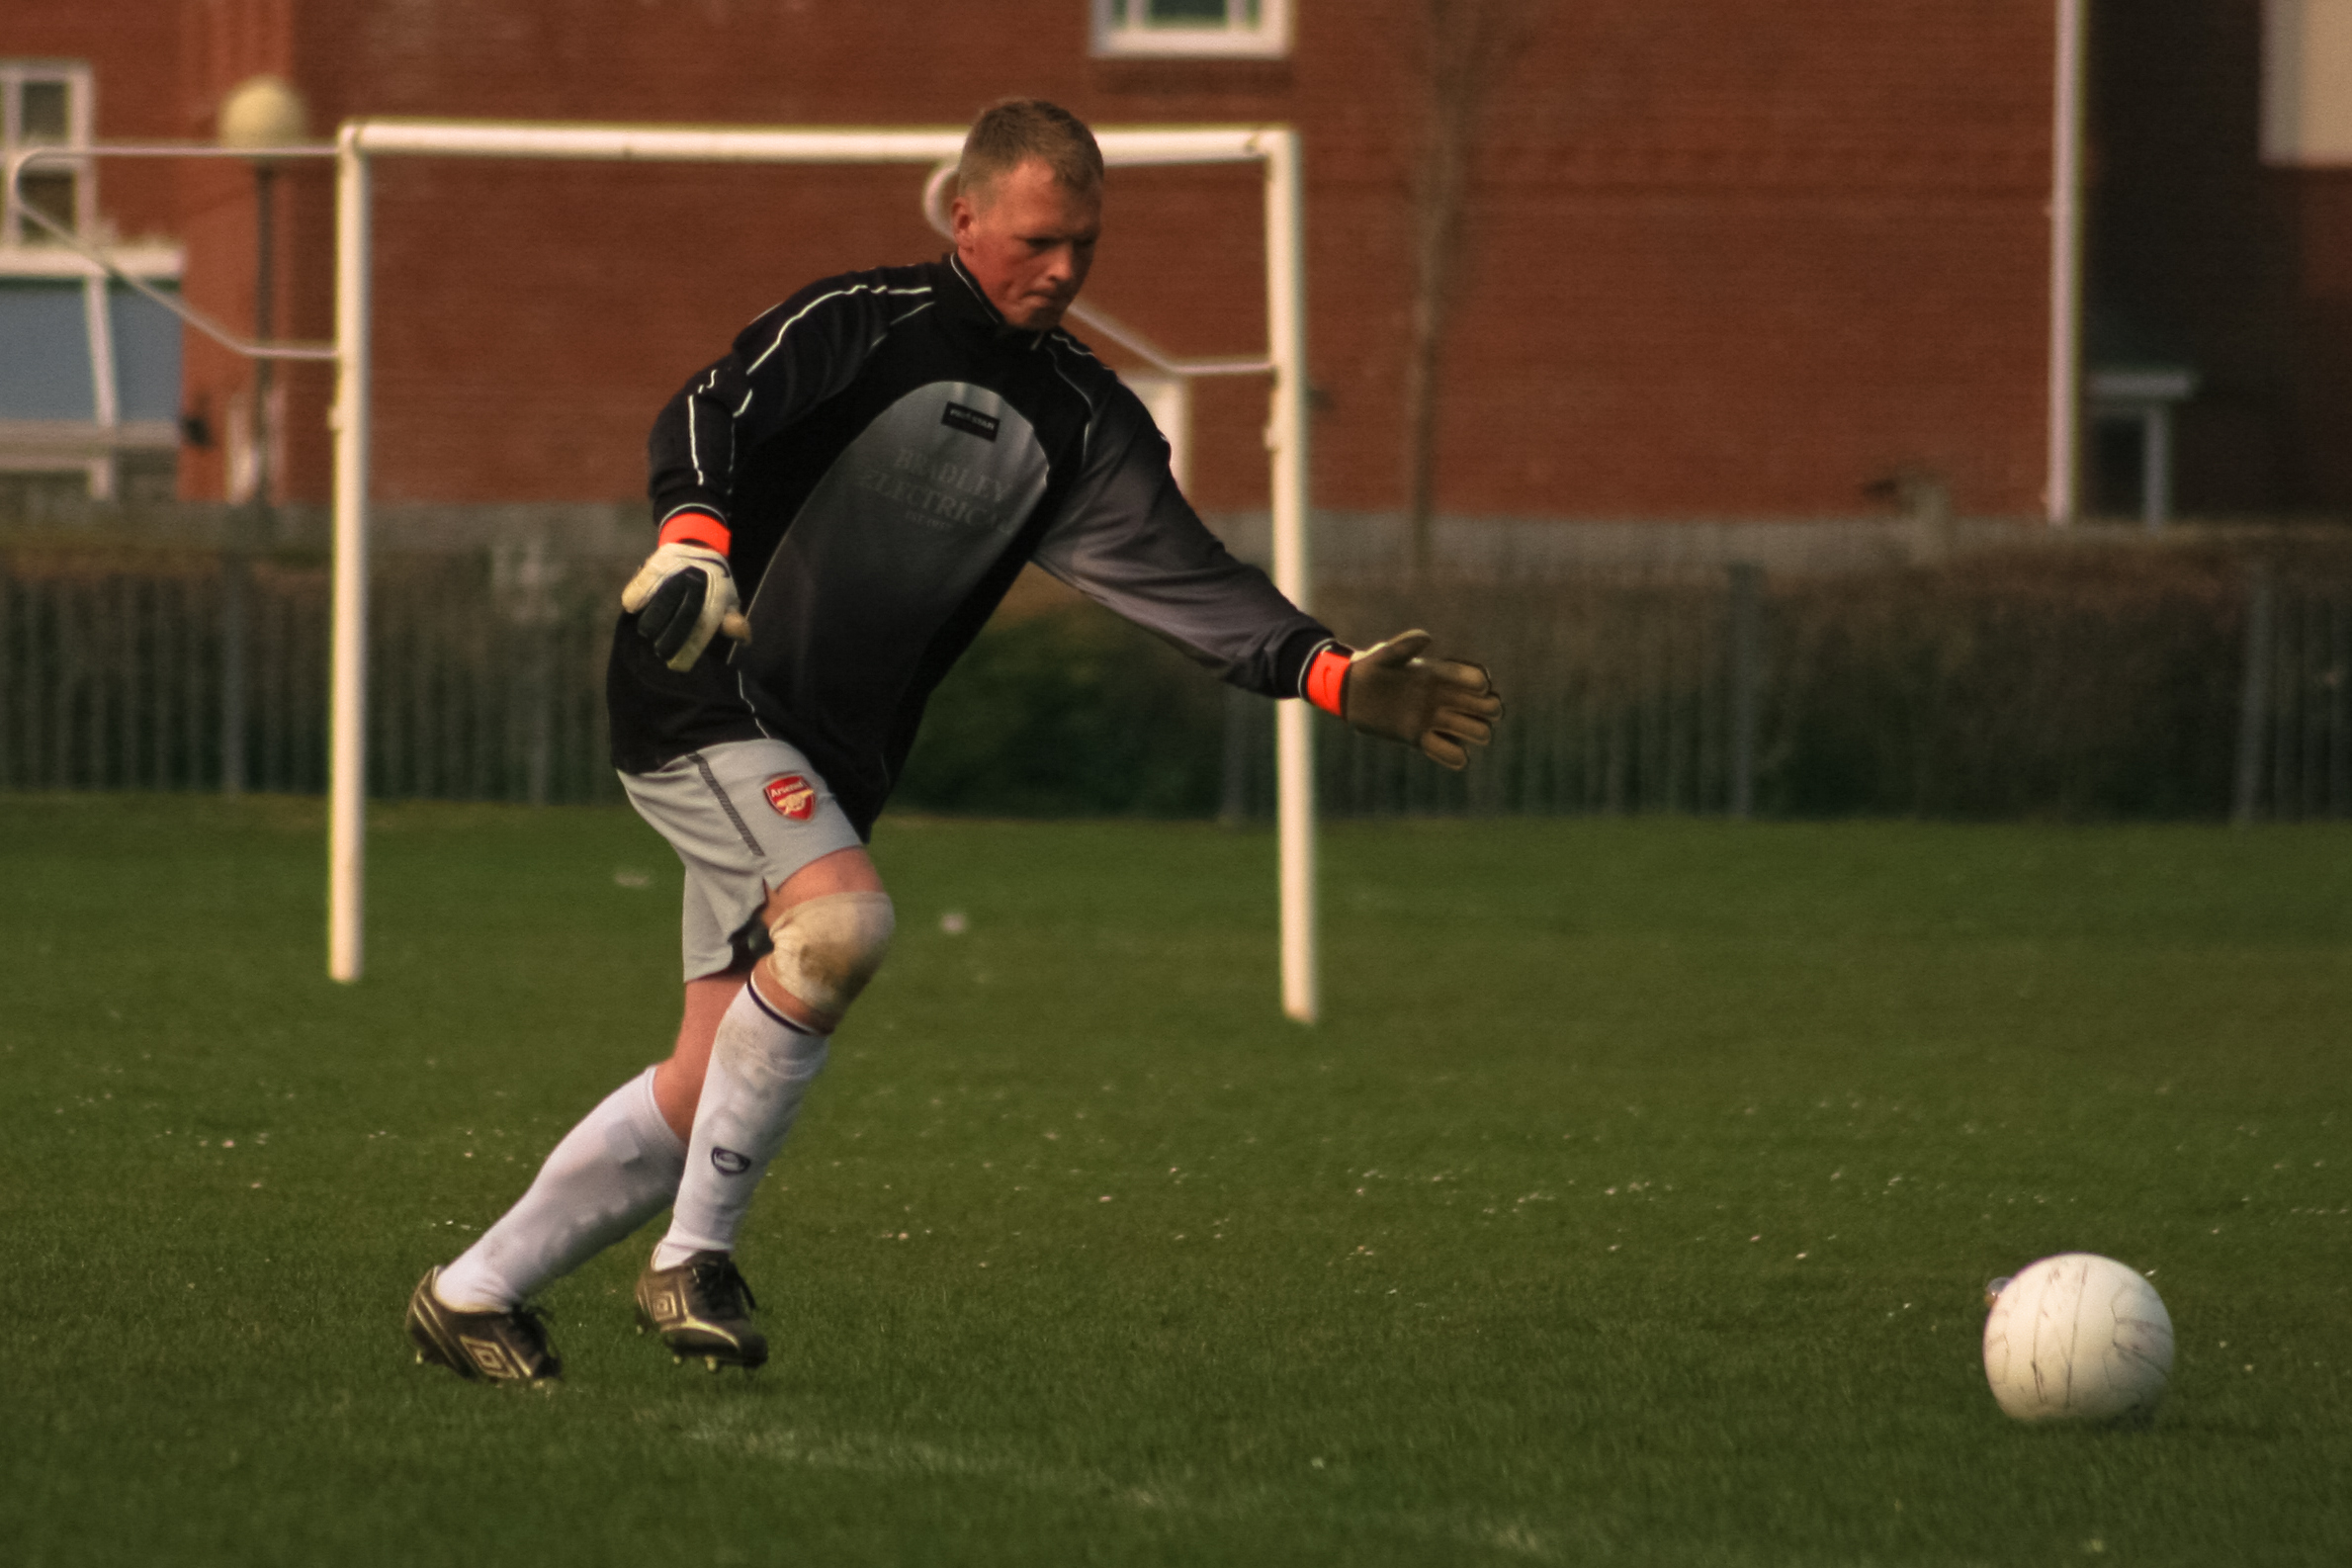
sport, game, soccer, player, team, sports, ball, match, tournament, kick, footbal, goalie, goalkeeper, tackle, football player, ball game, team sport, competition event